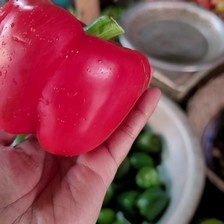
Label: capsicum